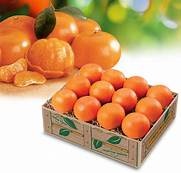
Label: mandarine